Dmitry Gudkov

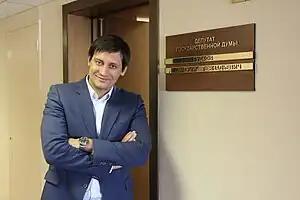
Dmitry Gudkov in the Parliament, 2013

In December 2011, Gudkov was elected to the 6th State Duma at the head of the list of "A Just Russia" from the Ryazan and Tambov regions, where the party gained 15% and 6% respectively (compared to 13% in the country). During his mandate, Gudkov worked in the Committee on Constitutional Legislation and State Building, and individually and as part of a group of deputies, initiated 43 legislative drafts, including: